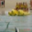
Label: ship